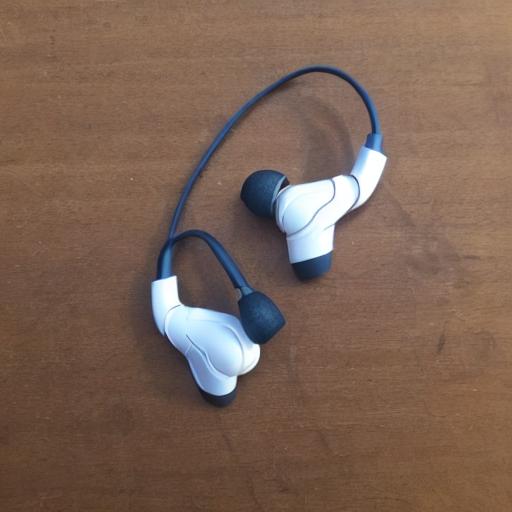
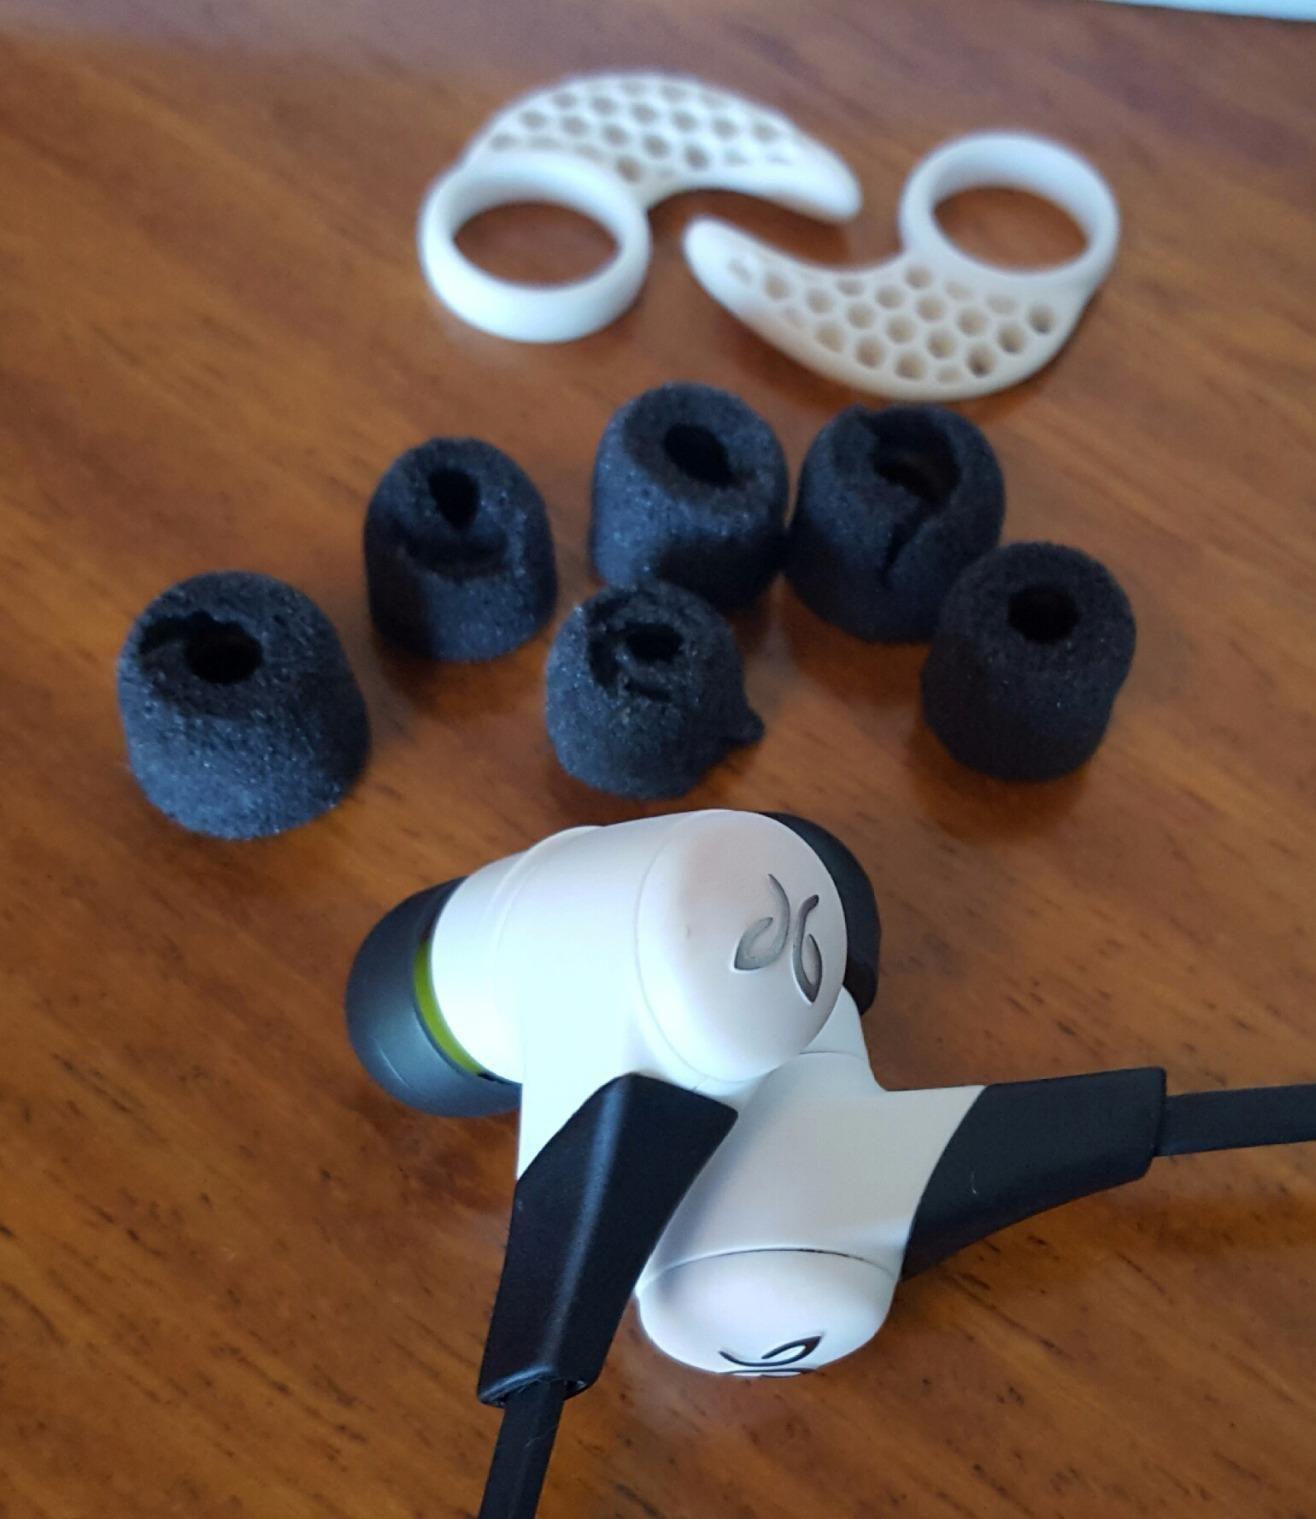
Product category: headphones
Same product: no